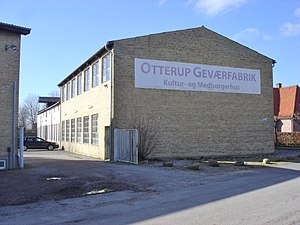
Otterup
Otterup Geværfabrik, kultur- og medborgerhus
Otterup er en tidligere stationsby på det nordlige Fyn med 5.218 indbyggere, beliggende 15 km nord for Odense, 6 km nordvest for ladepladsen Klintebjerg ved Odense Fjord og 23 km øst for kommunesædet i Bogense. Byen er den største i Nordfyns Kommune og ligger i Region Syddanmark.